Indian Arts and Crafts Board

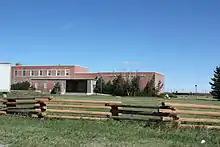
The Museum of the Plains Indian in Browning, Montana, founded in 1941, is one of three museums operated by the Indian Arts and Crafts Board.

The Indian Arts and Crafts Board (IACB) is an agency within the United States Department of the Interior whose mission is to "promote the economic development of American Indians and Alaska Natives through the expansion of the Indian arts and crafts market." It was established by Congress in 1935. It is headquartered at the Main Interior Building in Washington, D.C.